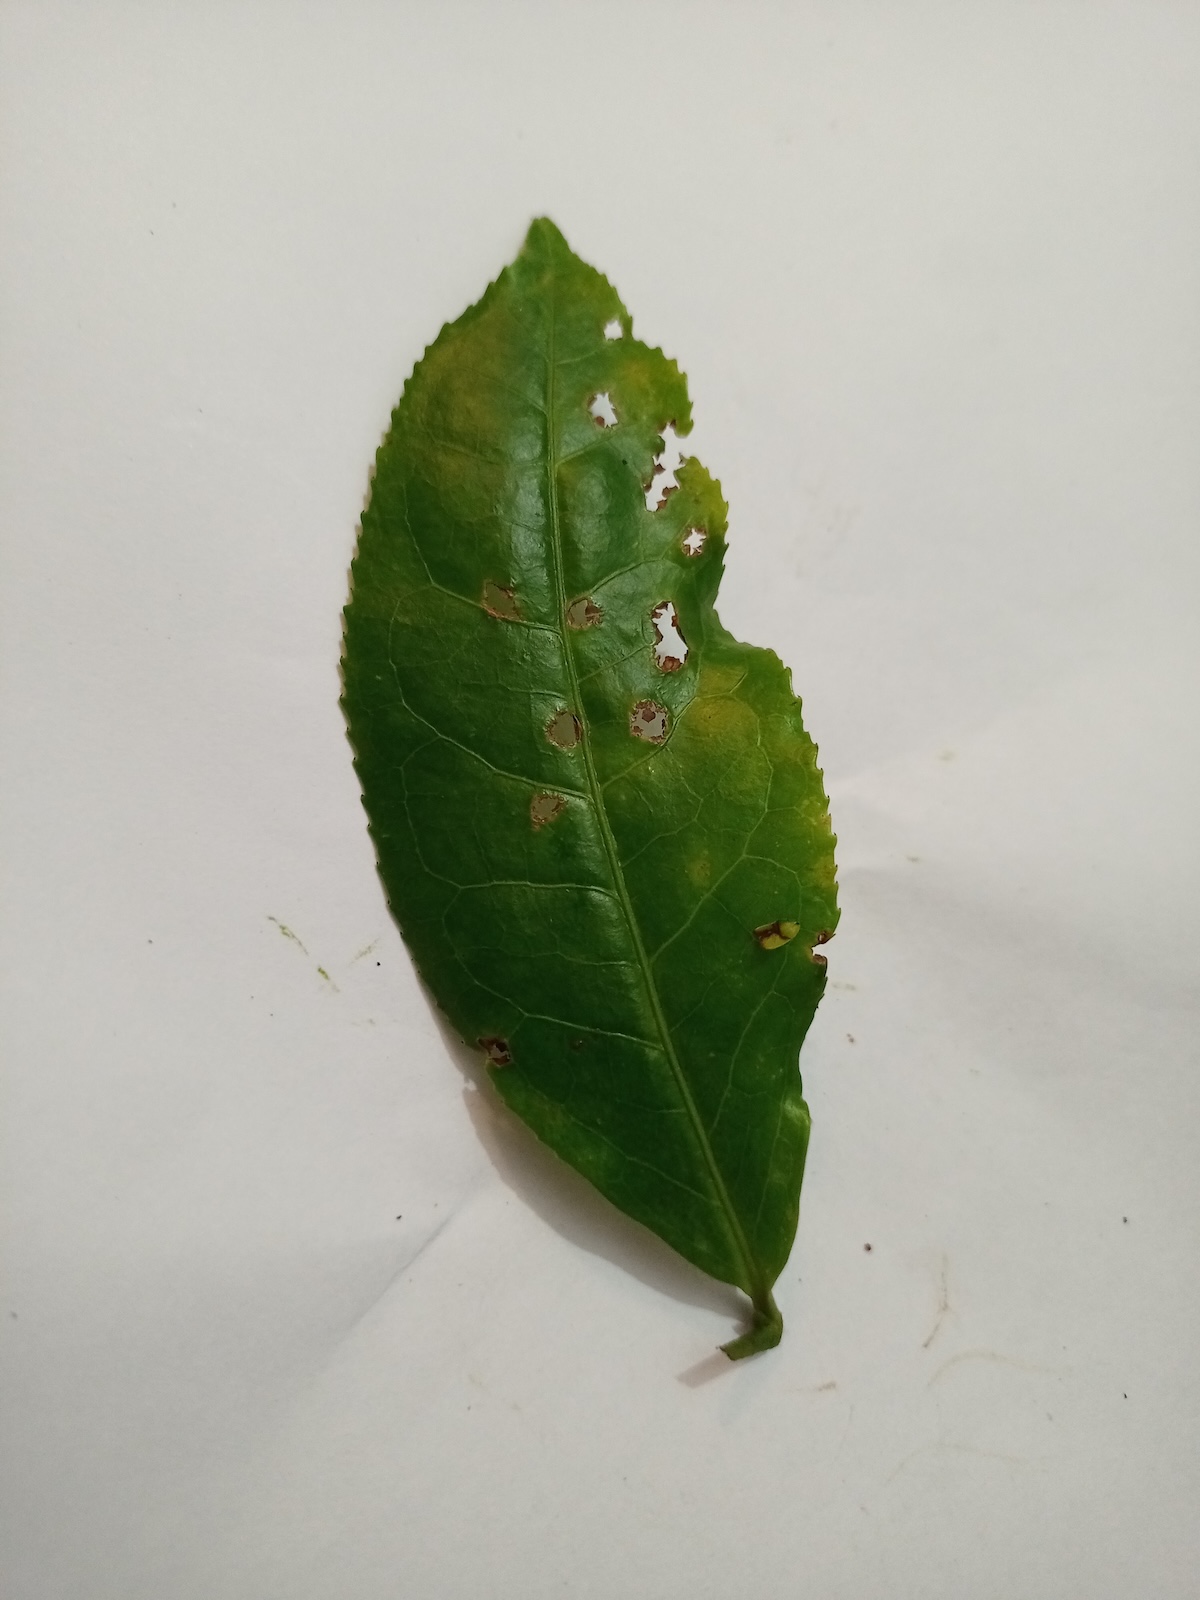
Label: Green mirid bug